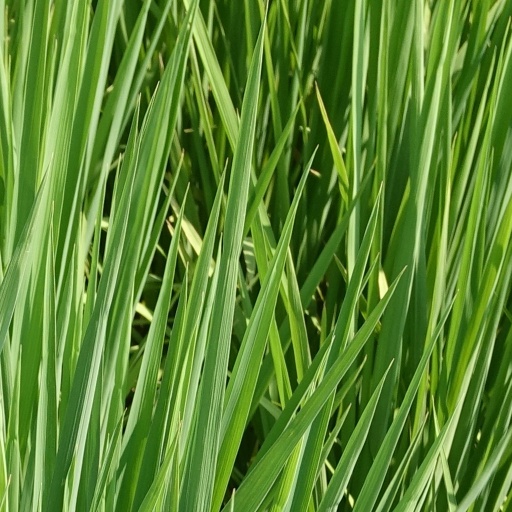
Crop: rice